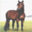
Label: horse